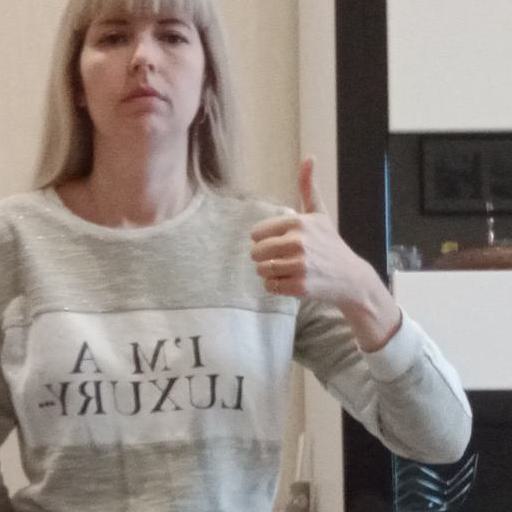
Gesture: like